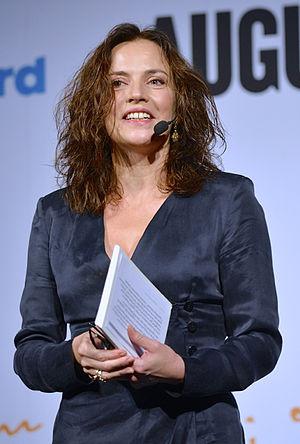
Amanda Ooms, née le 5 septembre 1964 à Kalmar, est une actrice et écrivaine suédoise. A vécu 10 ans avec l'acteur / compositeur suédois Joakim Thåström.